Stadion Grbavica

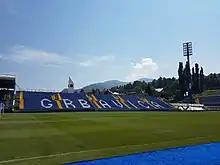
Eastern stand built in 2017

East stand was rebuilt (an all seated stand replacing the entire East standing section) with works finishing in early April 2017. The capacity of east stands is 4650 seats. The East stand was funded entirely by club supporters and local businesses. United States midfielder Mix Diskerud donated funds to the project by buying 50 seats for the North stand as well as two ten year passes for East stand. Former club managers and players the likes of Amar Osim, Edin Džeko, Ibrahim Šehić and Semir Štilić among others, also donated. Regional clubs also supported the project, with donations coming from Dinamo Zagreb.